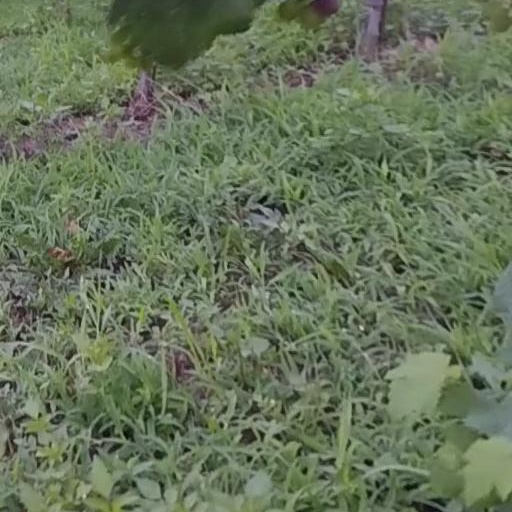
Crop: grape